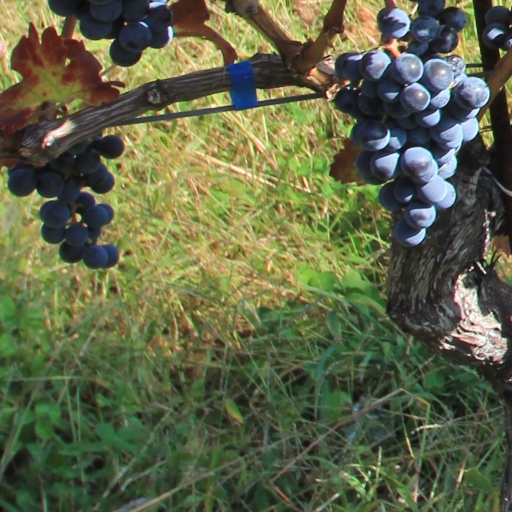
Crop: grape